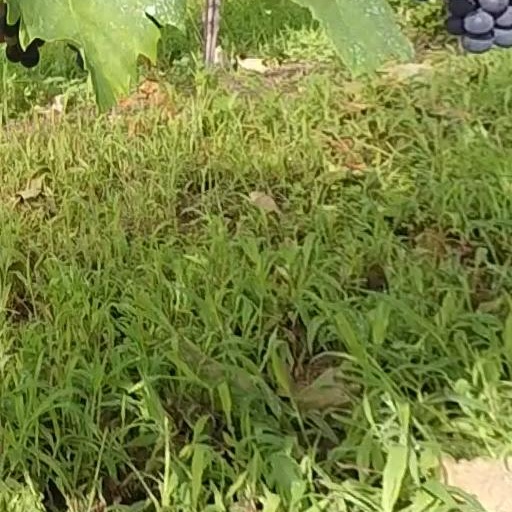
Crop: grape